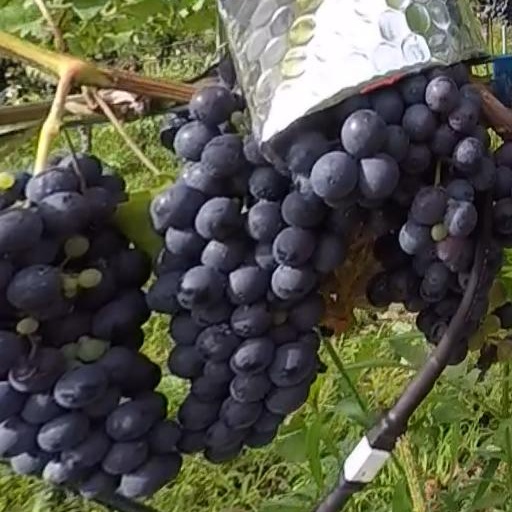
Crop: grape